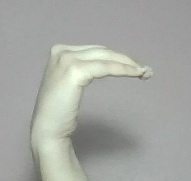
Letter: haa